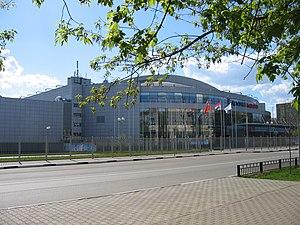
Mytichtchi est une ville de l'oblast de Moscou, en Russie. Sa population s'élevait à 183 224 habitants en 2014.
La Mytichtchi Arena est un complexe sportif situé à Mytichtchi, dans l'oblast de Moscou, en Russie. Il peut servir de patinoire de hockey sur glace, de salle de basket-ball ou encore salle de concert. Le club de hockey sur glace de l'Atlant Mytichtchi y joue ses matchs à domicile.